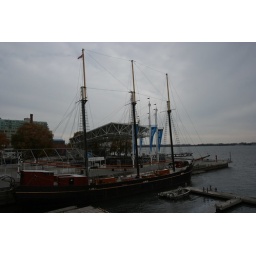
a 3 mast sail boat docked by Toronto Harbor Front